Baarn

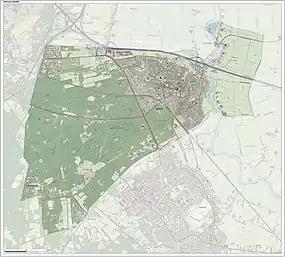
"Topographic map of Baarn, June 2015"

Baarn is a municipality and a town in the Netherlands, near Hilversum in the province of Utrecht.